Turtleback tomb

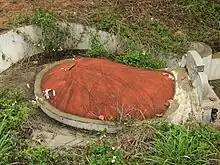
A typical turtle-back tomb in Kinmen Island off Fujian coast

According to J. J. M. de Groot, the main purpose of the horseshoe-shaped or, more frequently, omega-shaped ridge surrounding the tomb is to substitute for a range of hills ridge which, according to the principles of "feng shui", needs to protect the grave from the "noxious winds" from the three sides – the situation that is rarely naturally obtainable.